Megalosaurus

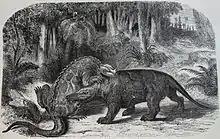
Édouard Riou's 1863 depiction of herbivore "Iguanodon" battling "Megalosaurus"

During the last part of the eighteenth century, the number of fossils in British collections quickly increased. According to a hypothesis published by science historian Robert Gunther in 1925, among them was a partial lower jaw of "Megalosaurus". It was discovered about underground in a Stonesfield Slate mine during the early 1790s and was acquired in October 1797 by Christopher Pegge for 10s.6d. and added to the collection of the Anatomy School of Christ Church, Oxford.